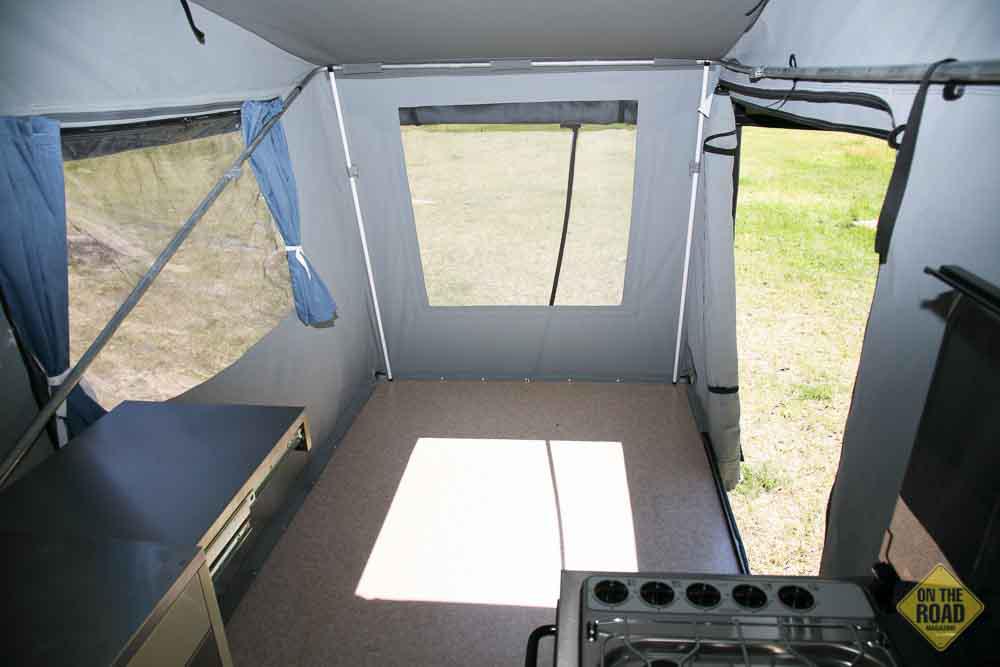
room for an extra couple of bodies to sleep on the hard floor .
Relation: Subjective